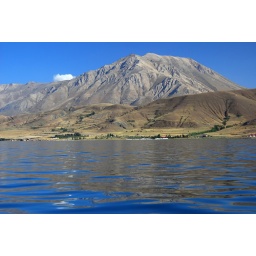
sopra il lago Van. desert mountain near lake Van